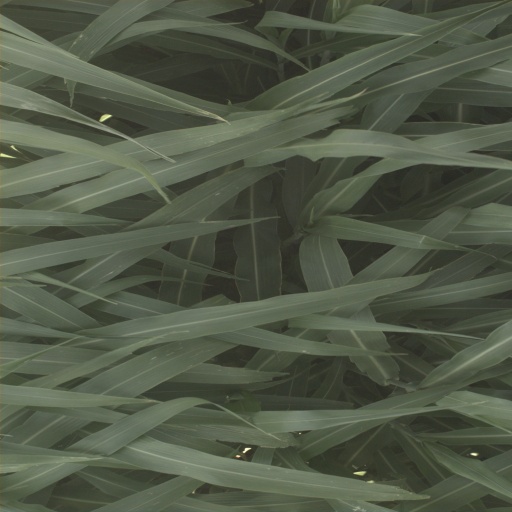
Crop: sorghum